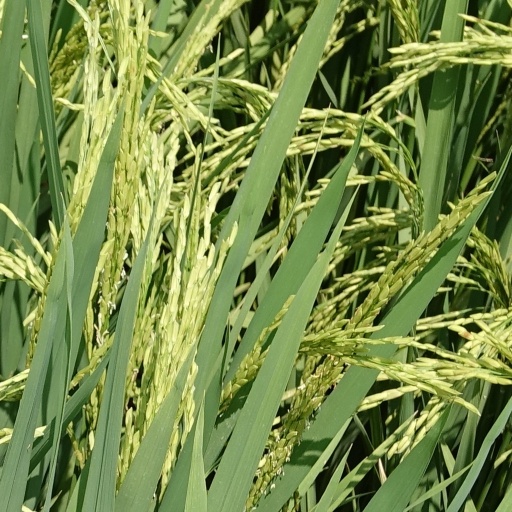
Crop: rice